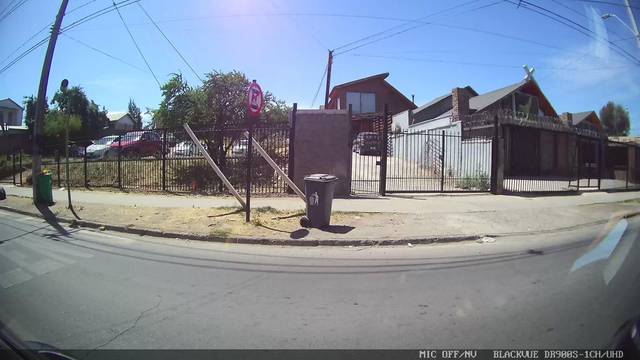
Region: Chile
Coordinates: -33.499, -70.724